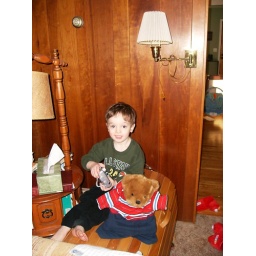
He wanted to dress the bear in his clothes.